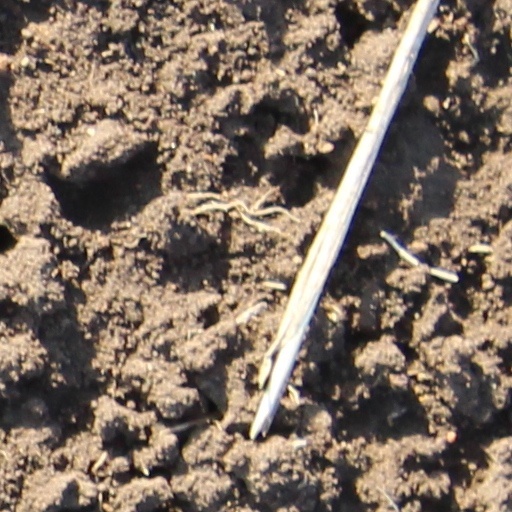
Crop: wheat